Olympiastadion (Berlin)

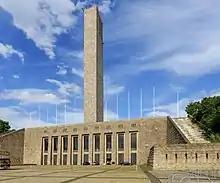
Bell tower exterior view

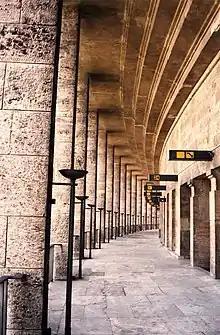
The Olympiastadion in 1993, its prewar architecture intact

In 1931, the International Olympic Committee selected Berlin to host the 11th Summer Olympics. Originally, the German government decided merely to restore the earlier Olympiastadion of 1916, with Werner March again retained to do this.